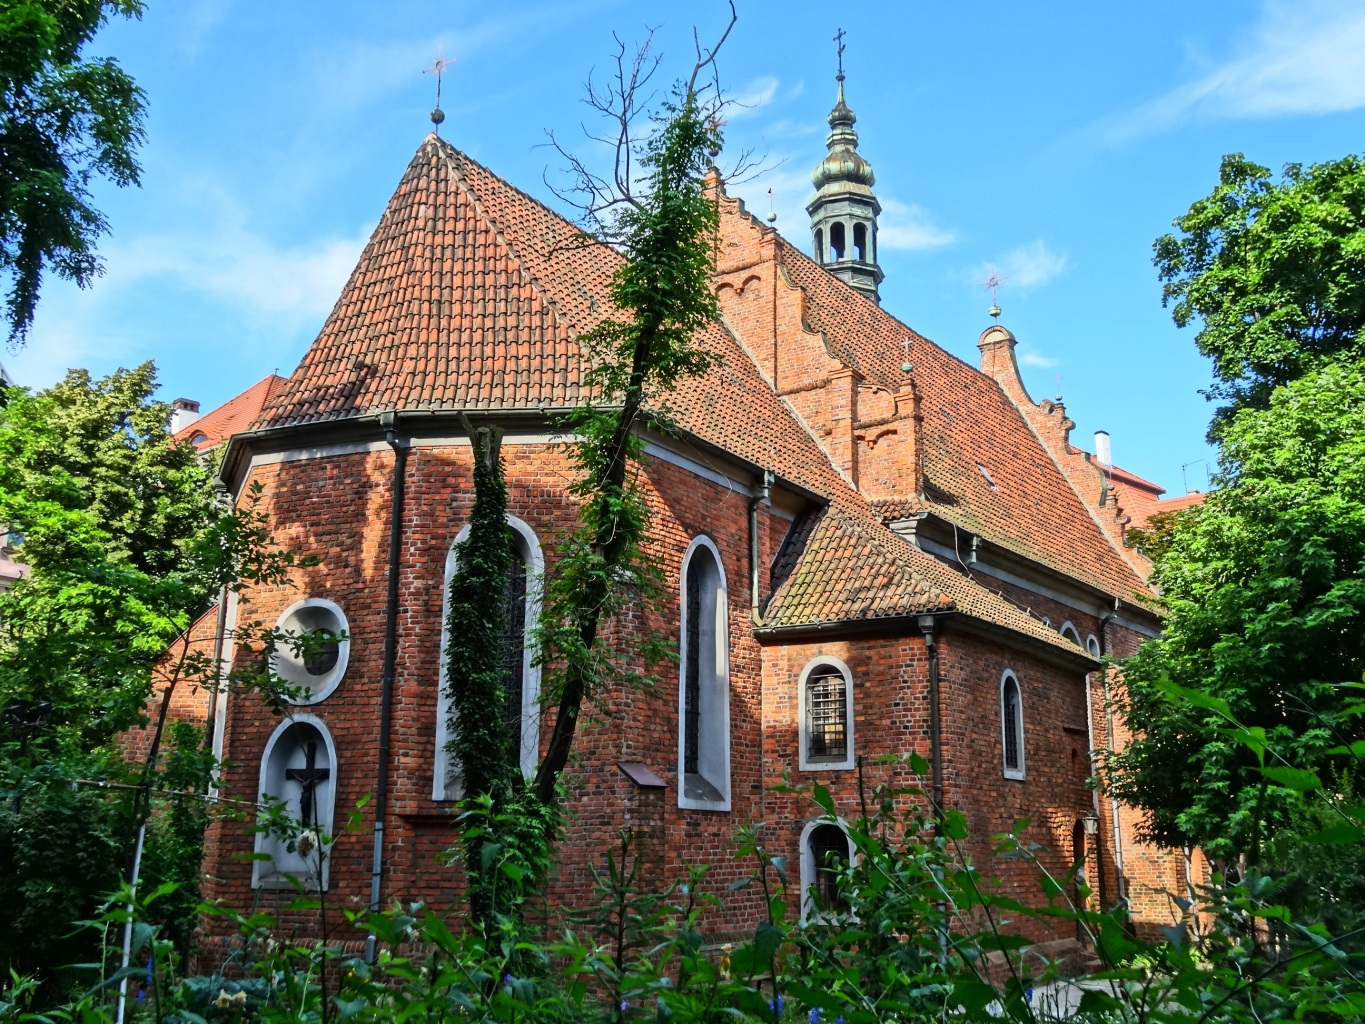
architecture, mansion, house, building, home, cottage, facade, church, chapel, historic, place of worship, religious, monastery, poland, estate, manor house, rural area, bydgoszcz, church of the assumption